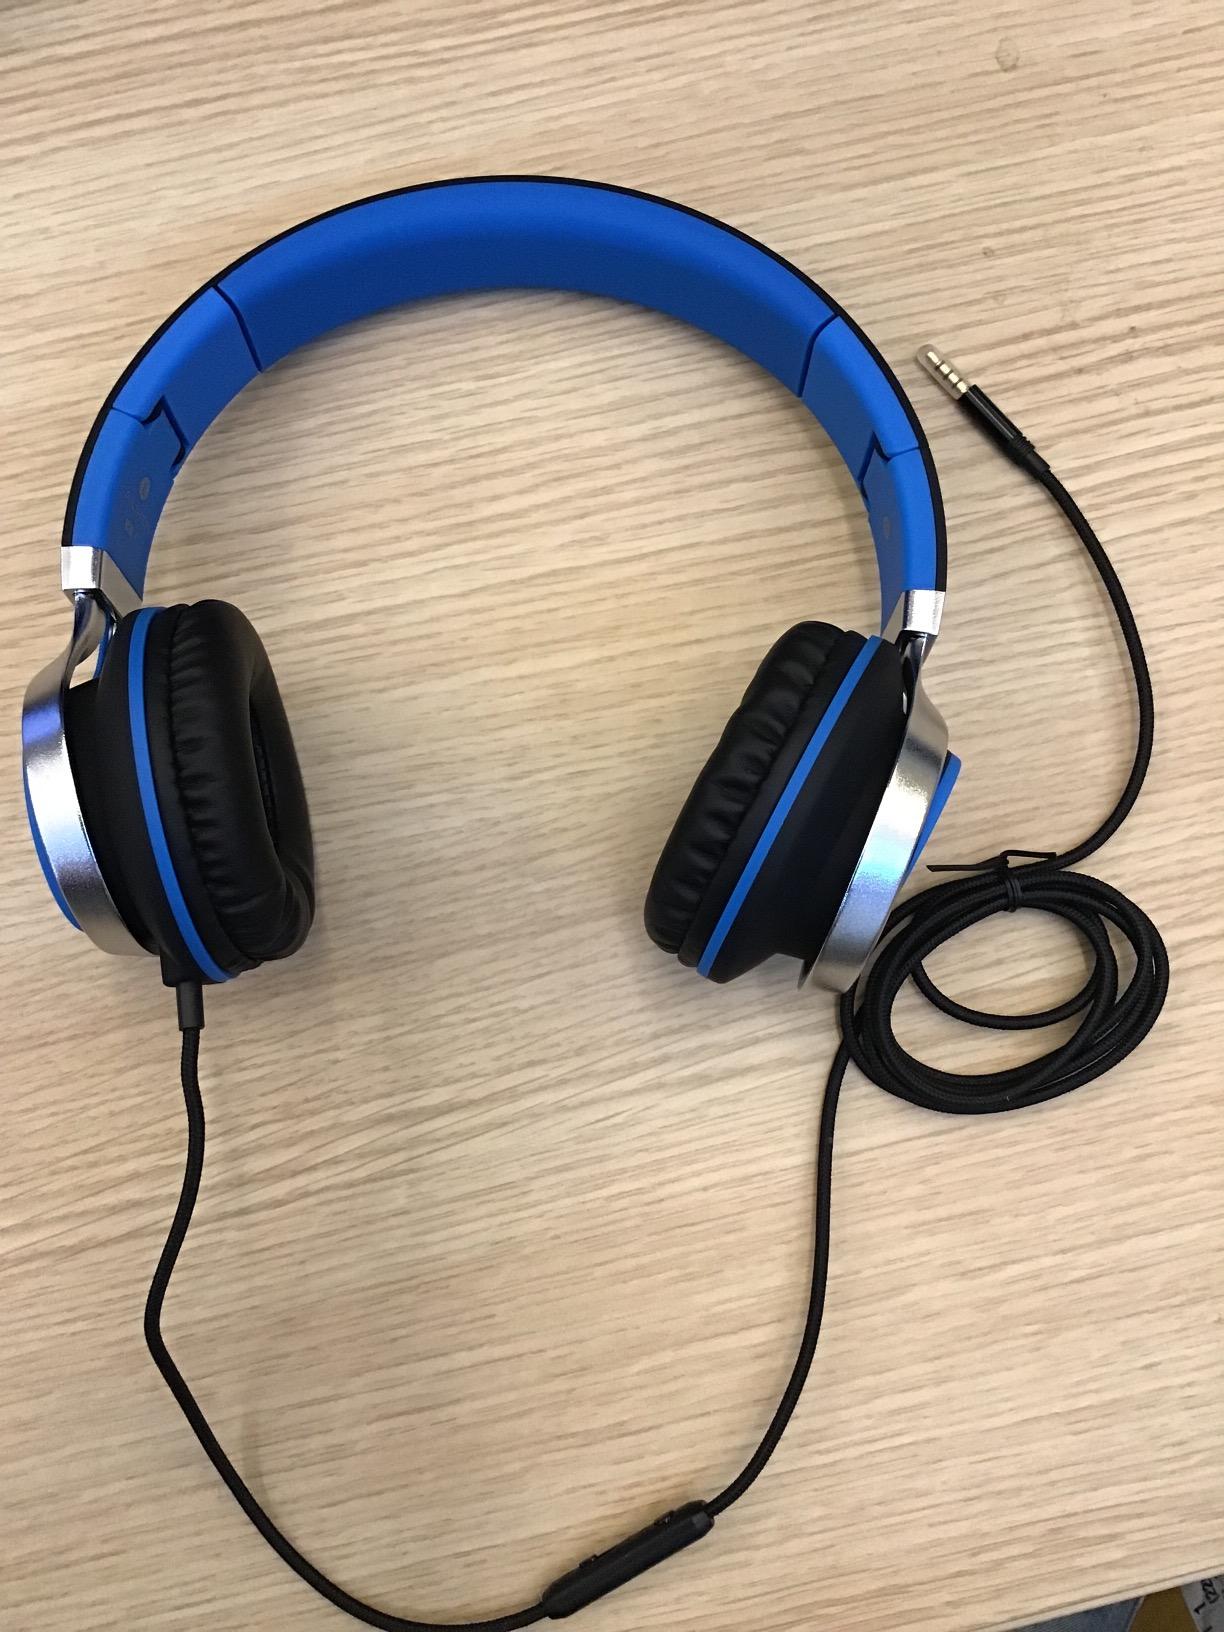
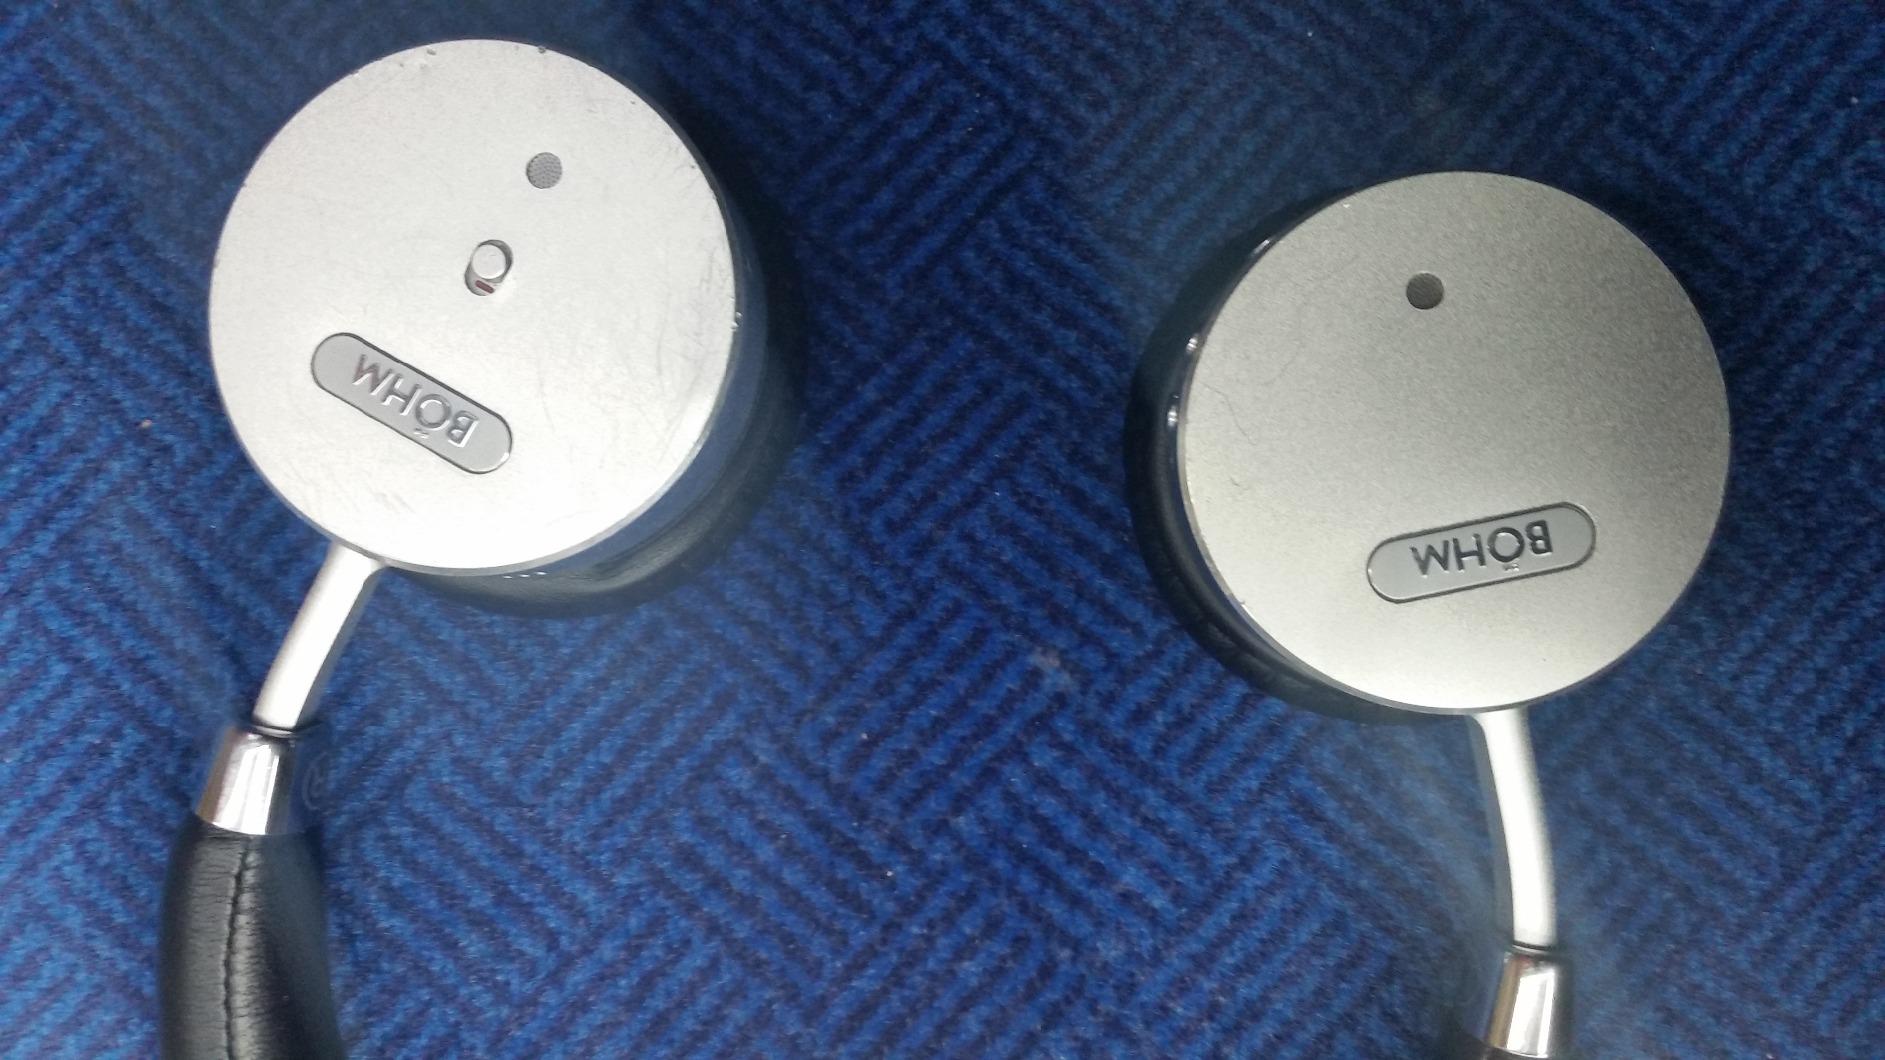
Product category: headphones
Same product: no